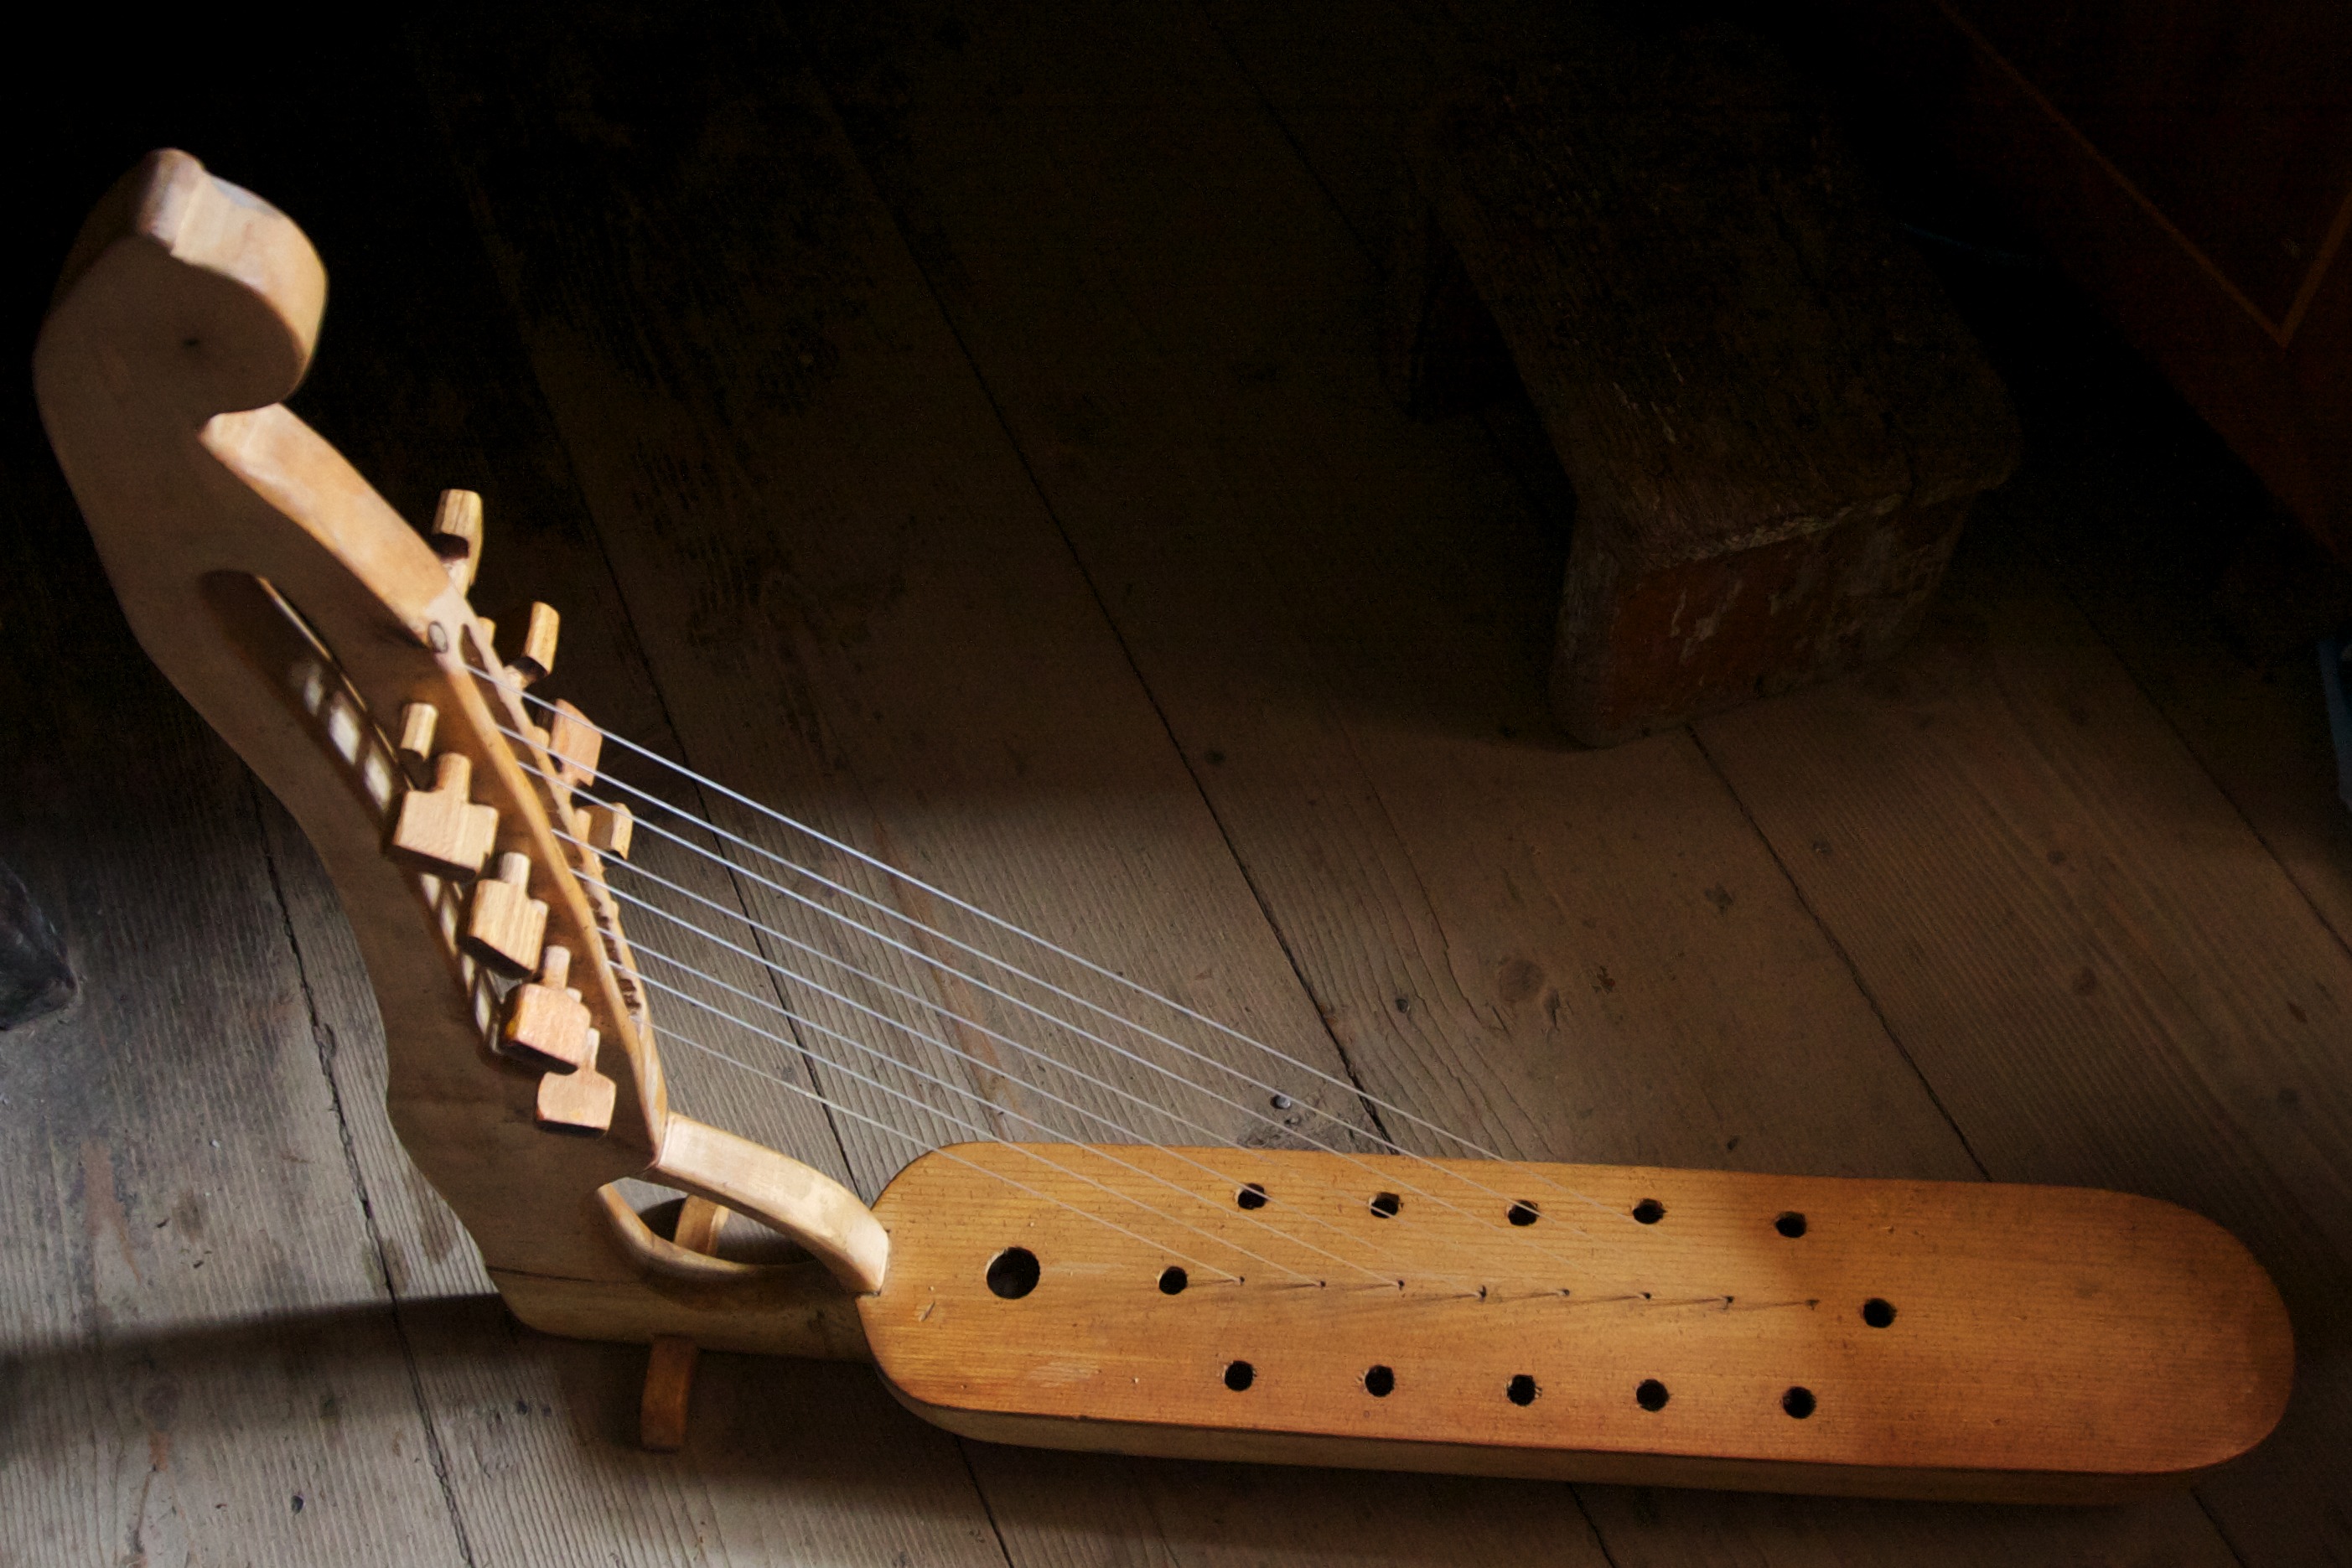
wood, guitar, musical instrument, wooden, harp, georgia, bass guitar, traditional, changi, string instrument, bowed string instrument, plucked string instruments, svanetia